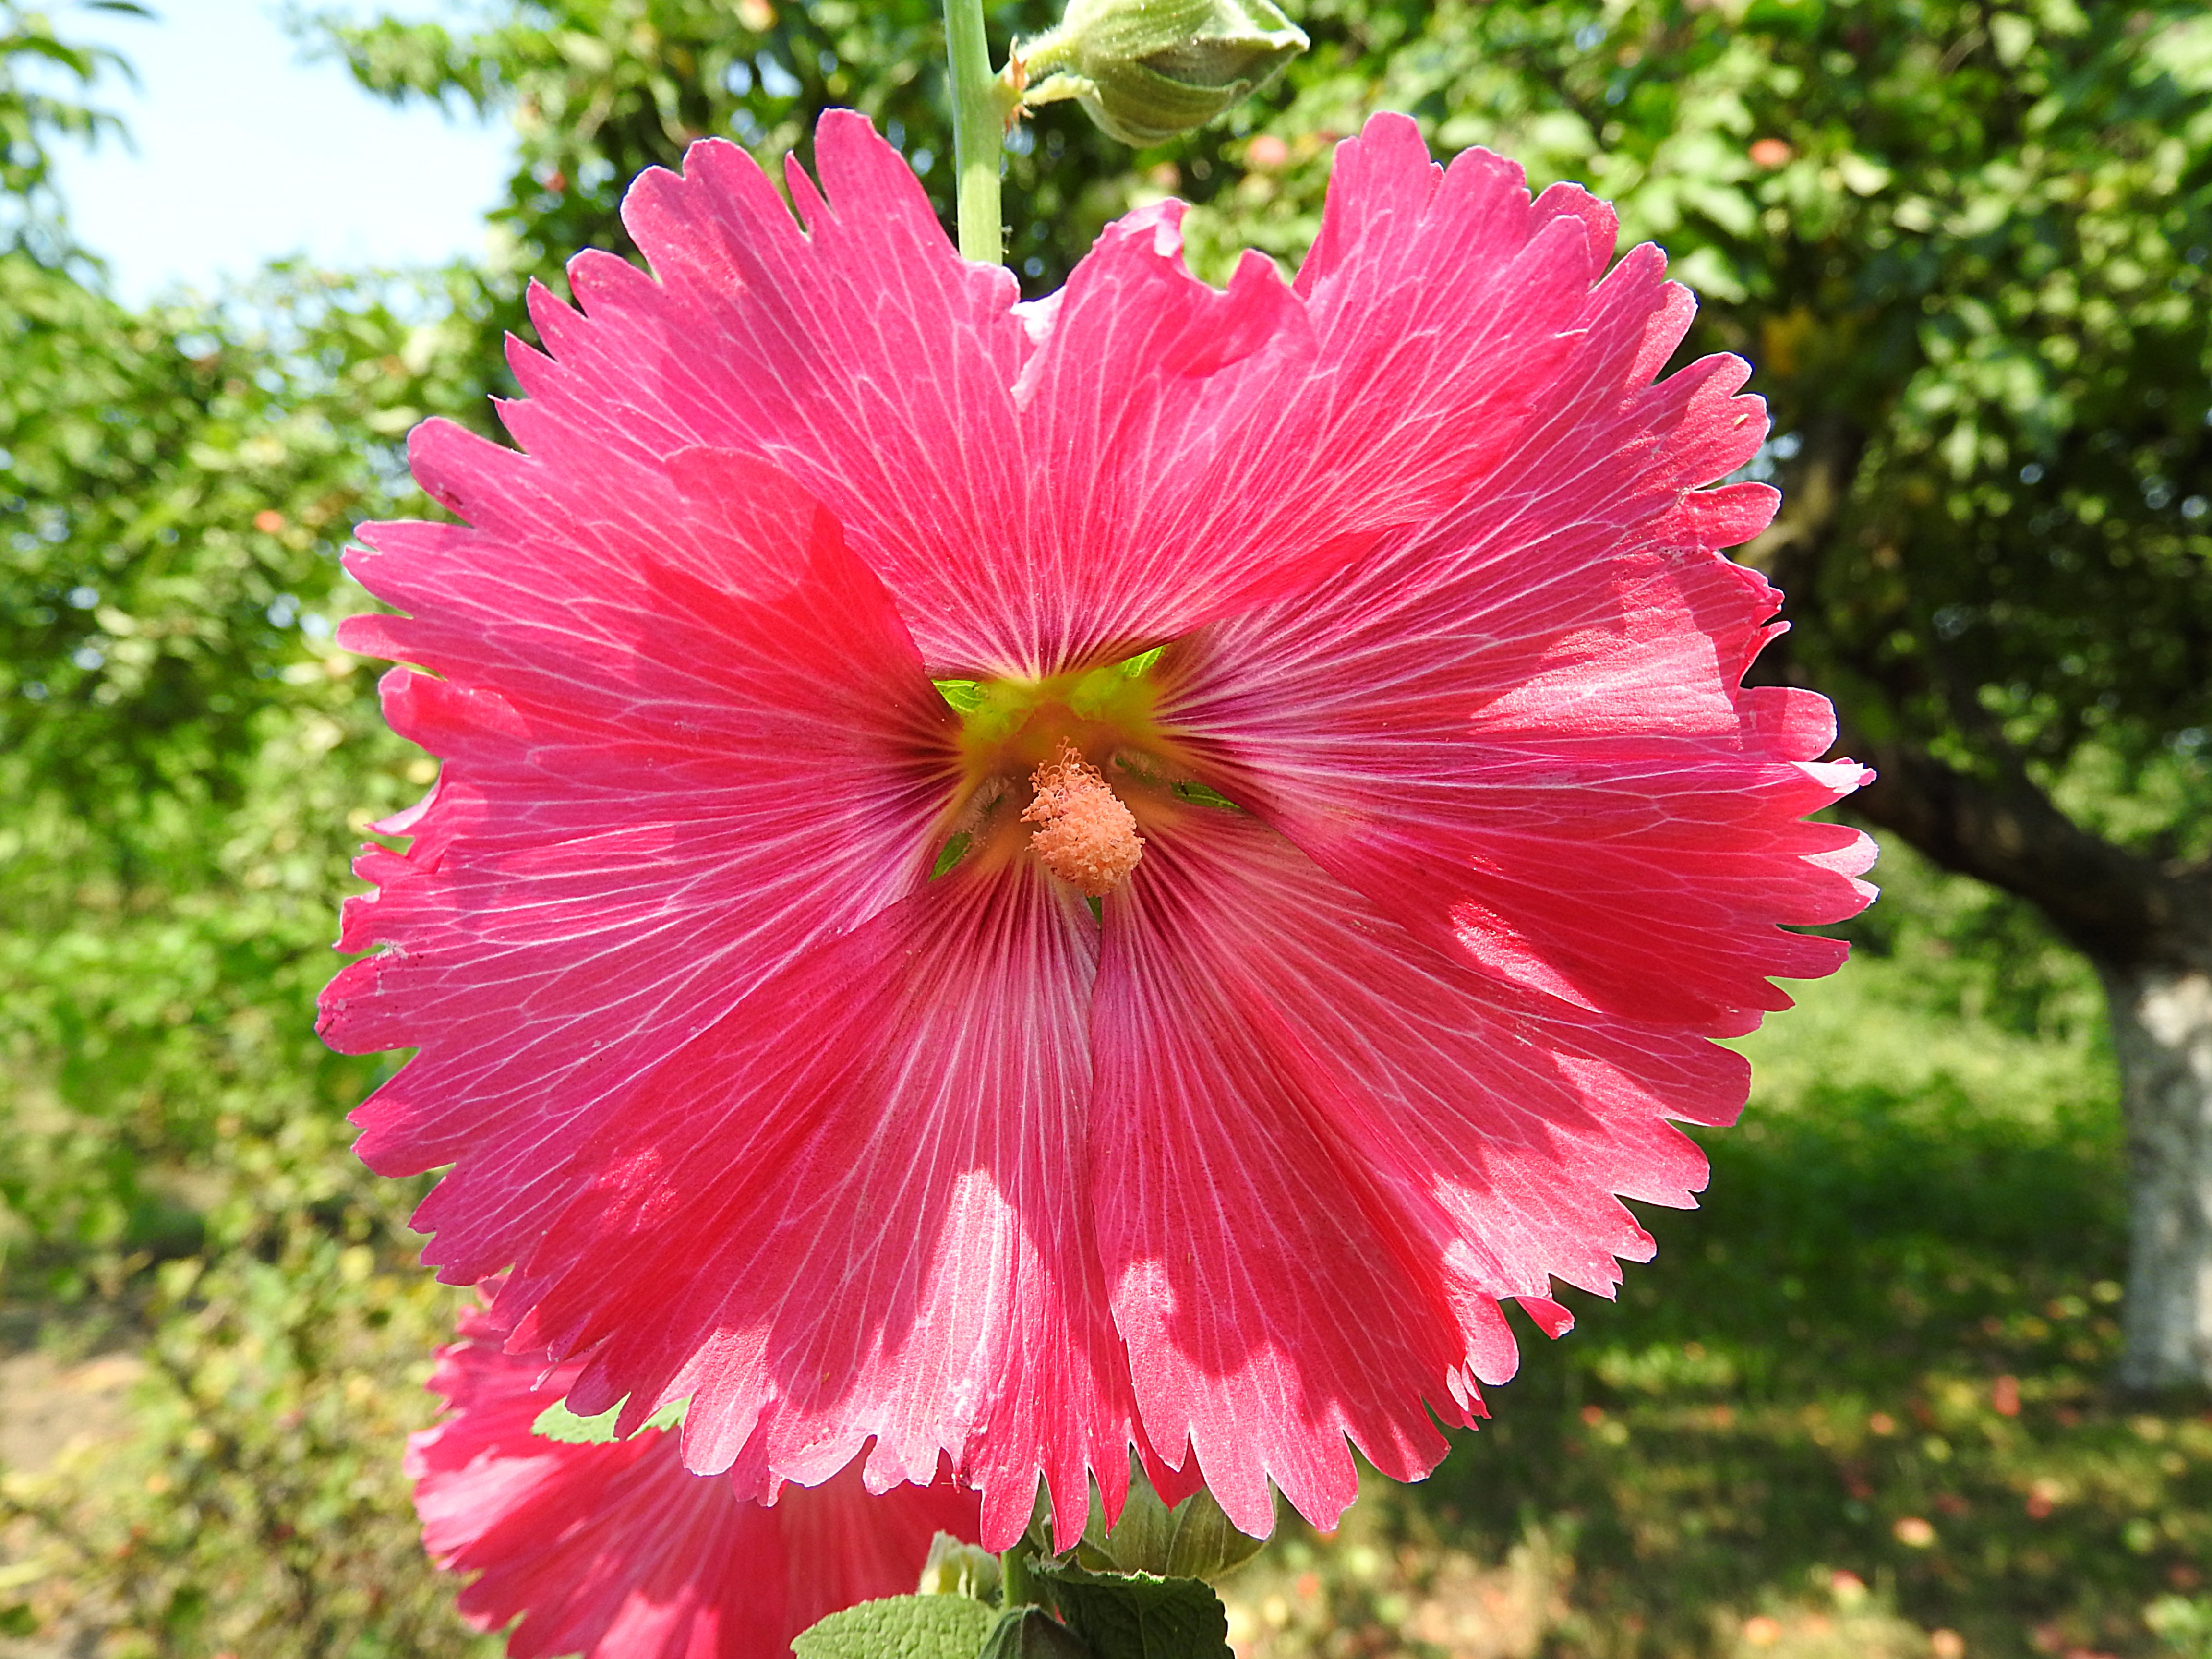
blossom, plant, flower, petal, bloom, botany, close, flora, dianthus, hollyhocks, flowering plant, mallow, pink mallow, chinese hibiscus, annual plant, land plant, garden cosmos